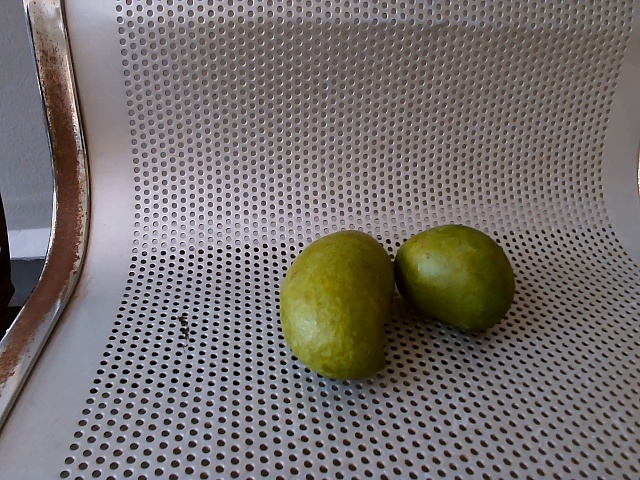
Label: Raw_Mango